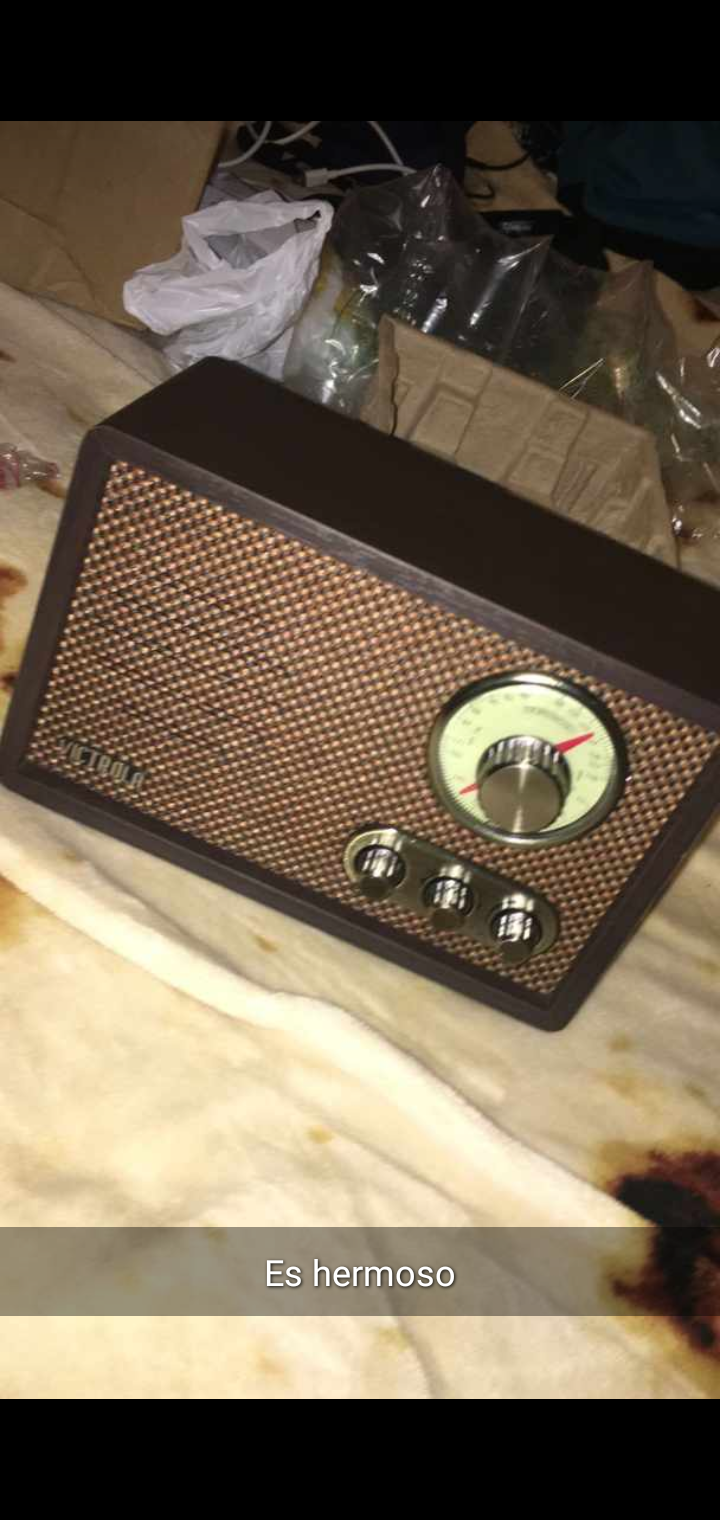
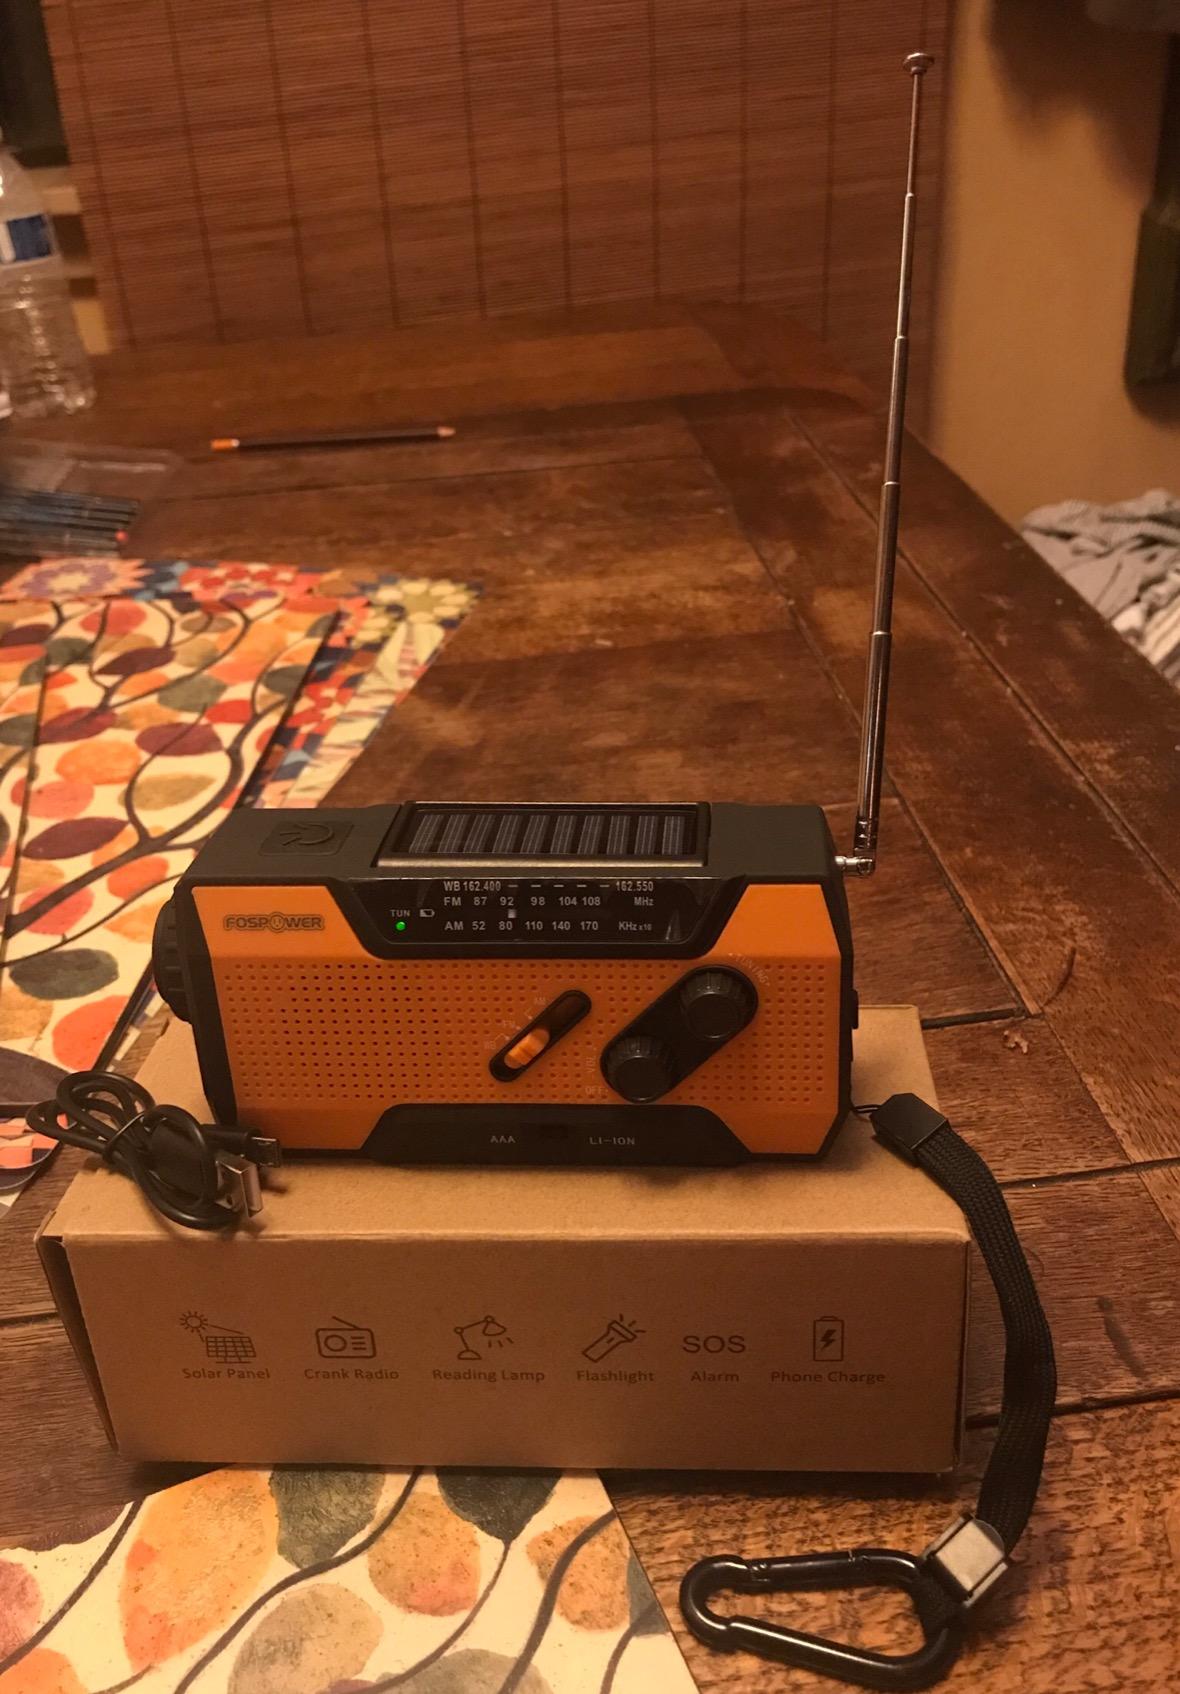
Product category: radio
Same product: no